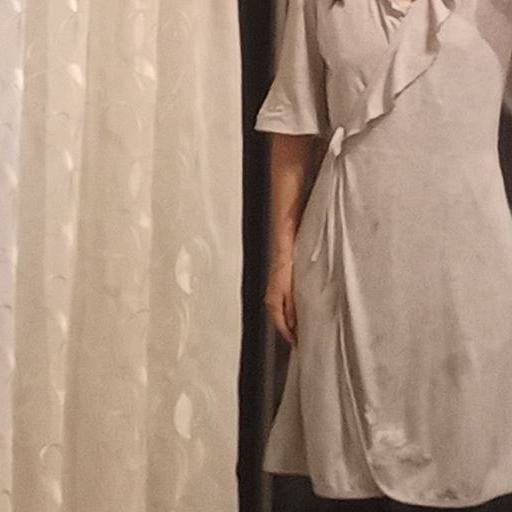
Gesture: no_gesture